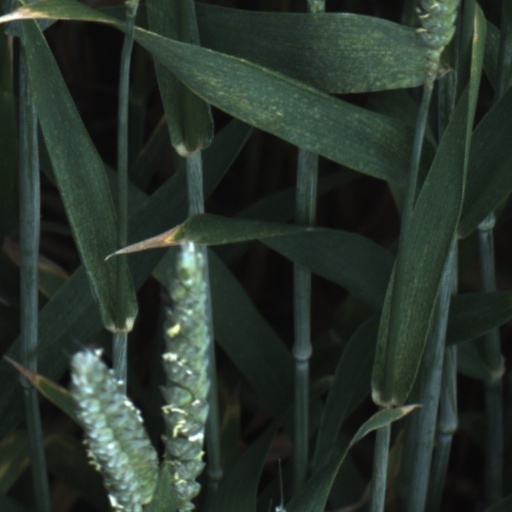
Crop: wheat